Cherry Blossom Memories

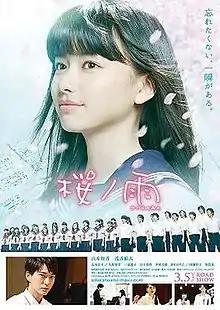
Poster

Cherry Blossom Memories is a 2015 Japanese youth drama music film directed by , written by and starring Maika Yamamoto and . It is based on "Sakura no Ame", a 2012 novel based on the 2008 Hatsune Miku song of the same title by halyosy. It had its world premiere at the Panorama section of the 28th Tokyo International Film Festival on October 29, 2015. It was released in Japan on March 5, 2016.